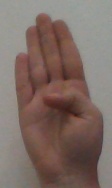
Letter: kaaf